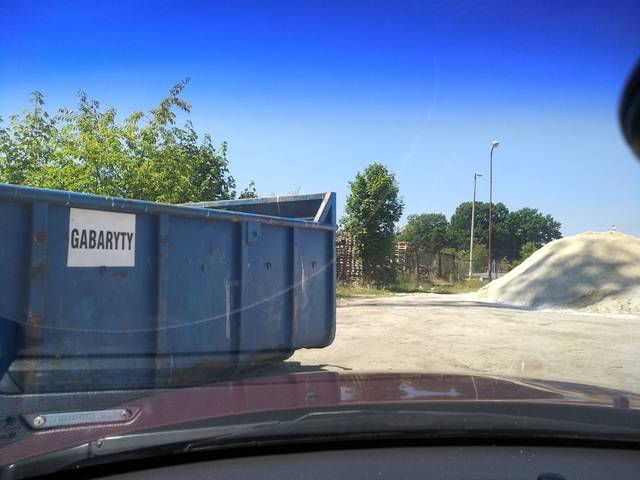
Region: Germany
Coordinates: 51.141, 15.009